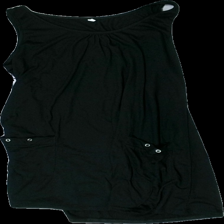
View: front
Type: Dress
Category: Ladies
Brand: Missing
Colors: Black
Material: 35% cotton, 65% polyester
Cut: C-collar, Loose
Size: L
Season: All
Price range: <50
Recommended usage: Reuse